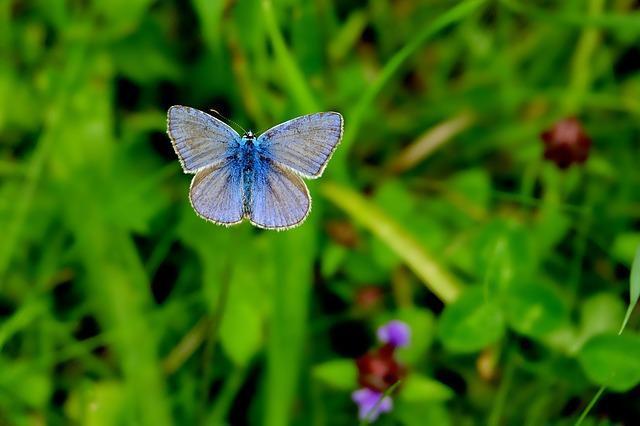
butterfly